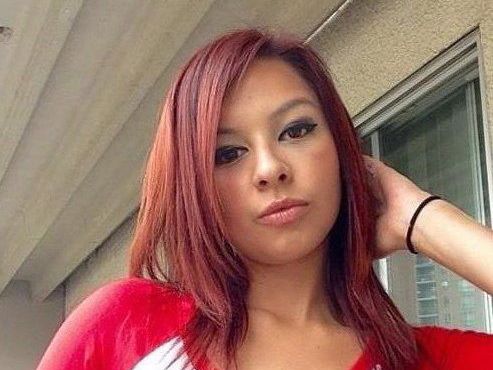
Gender: women